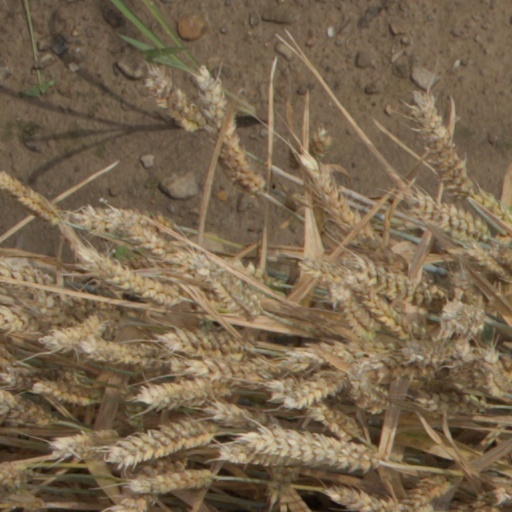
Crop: wheat